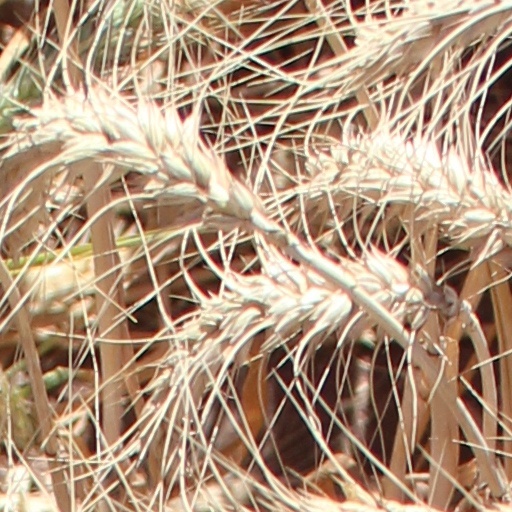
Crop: wheat